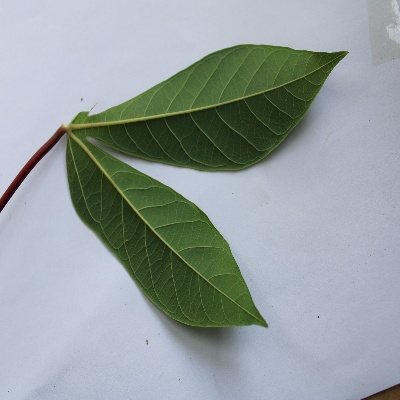
Crop: Cassava
Condition: healthy